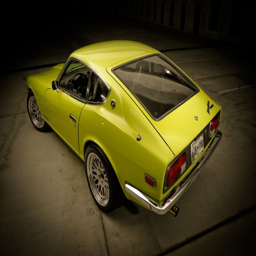
... the second car i owned - except mine was orange with black interior with a-track player in the dash !